Scottish Cemetery at Calcutta

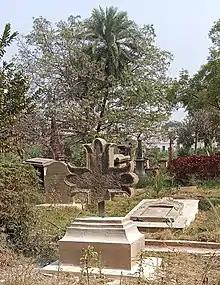

The Scottish Cemetery is an important repository of memory containing thousands of detailed burial records. This data is providing a rich source for research into the growth and world-wide impact of the Scottish diaspora in the nineteenth century. Its urban parkland setting offers the dense city not only a much needed ‘green lung’ but also encourages tourism especially related to genealogy. Since the cemetery is surrounded by a neglected urban precinct populated by under-privileged families, the project runs a community development program for the neighbourhood.